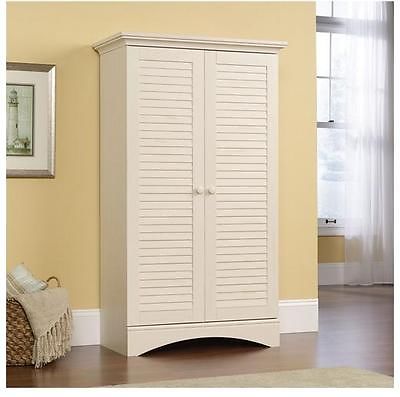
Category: cabinet